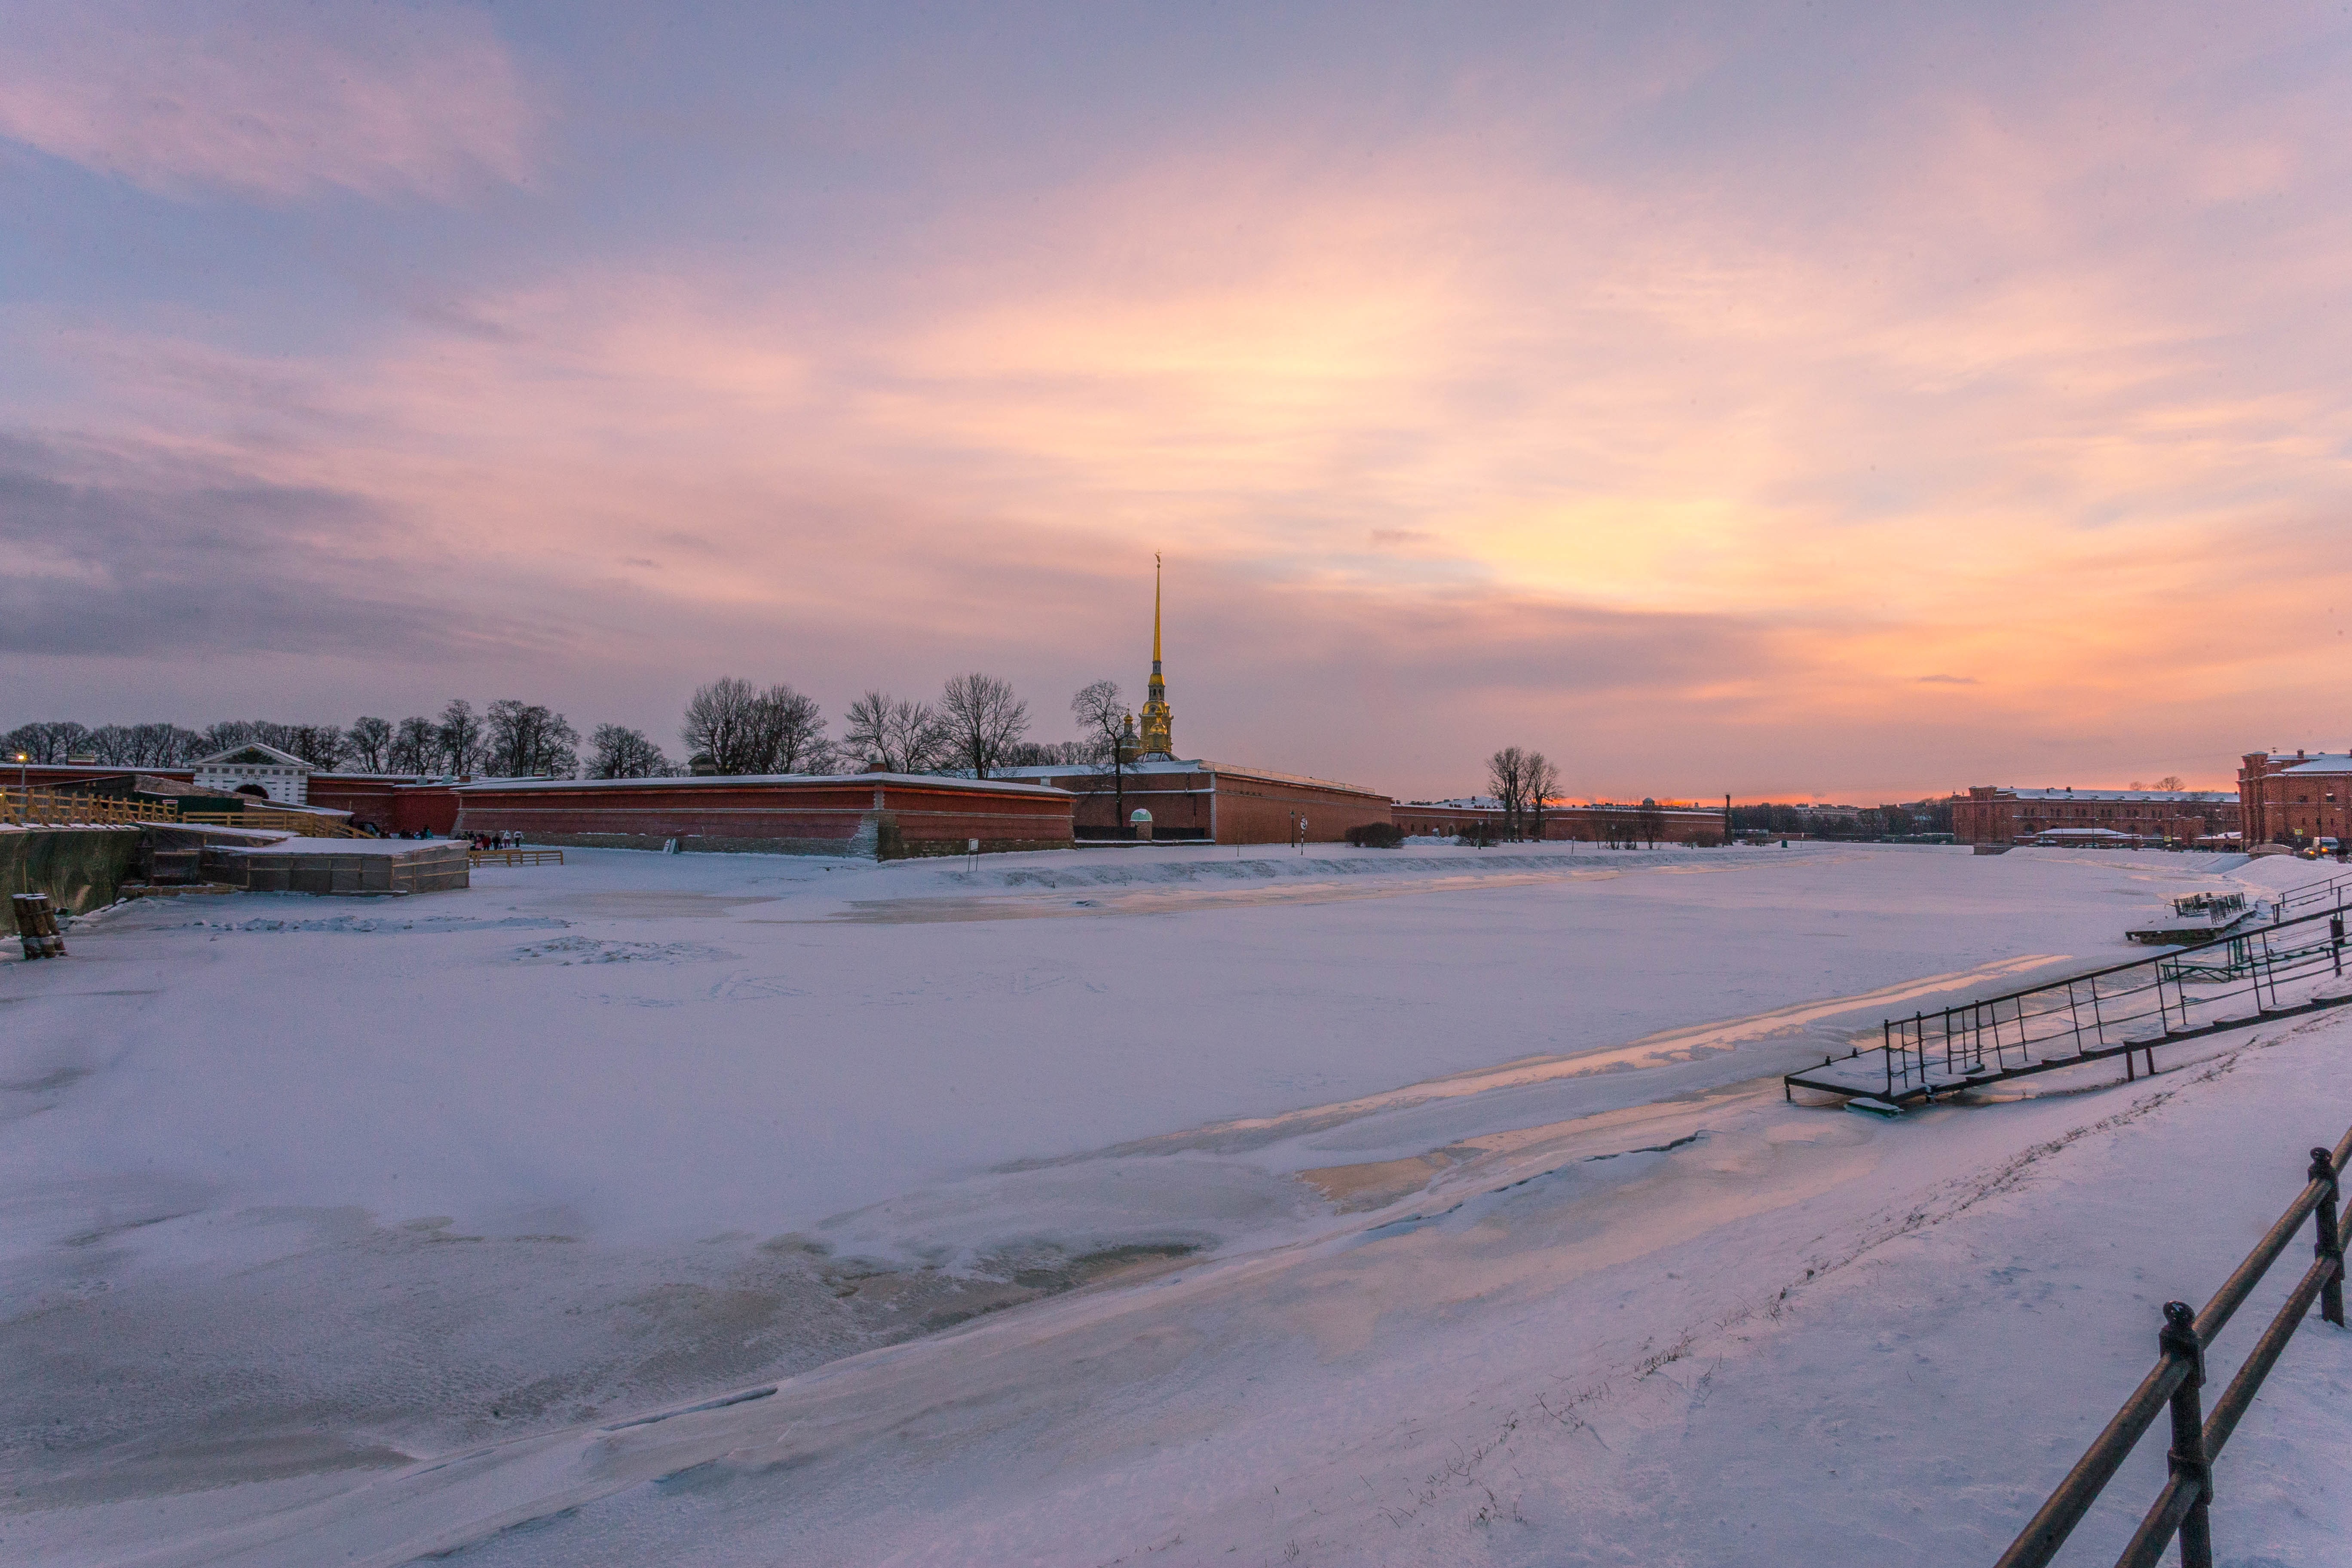
sea, coast, snow, winter, cloud, architecture, sky, sunrise, sunset, cloudy, morning, shore, wave, building, palace, dawn, river, travel, dusk, ice, evening, reflection, symbol, weather, castle, paint, season, waterway, stroll, clouds, bright, beauty, history, historical, russia, st petersburg russia, st petersburg